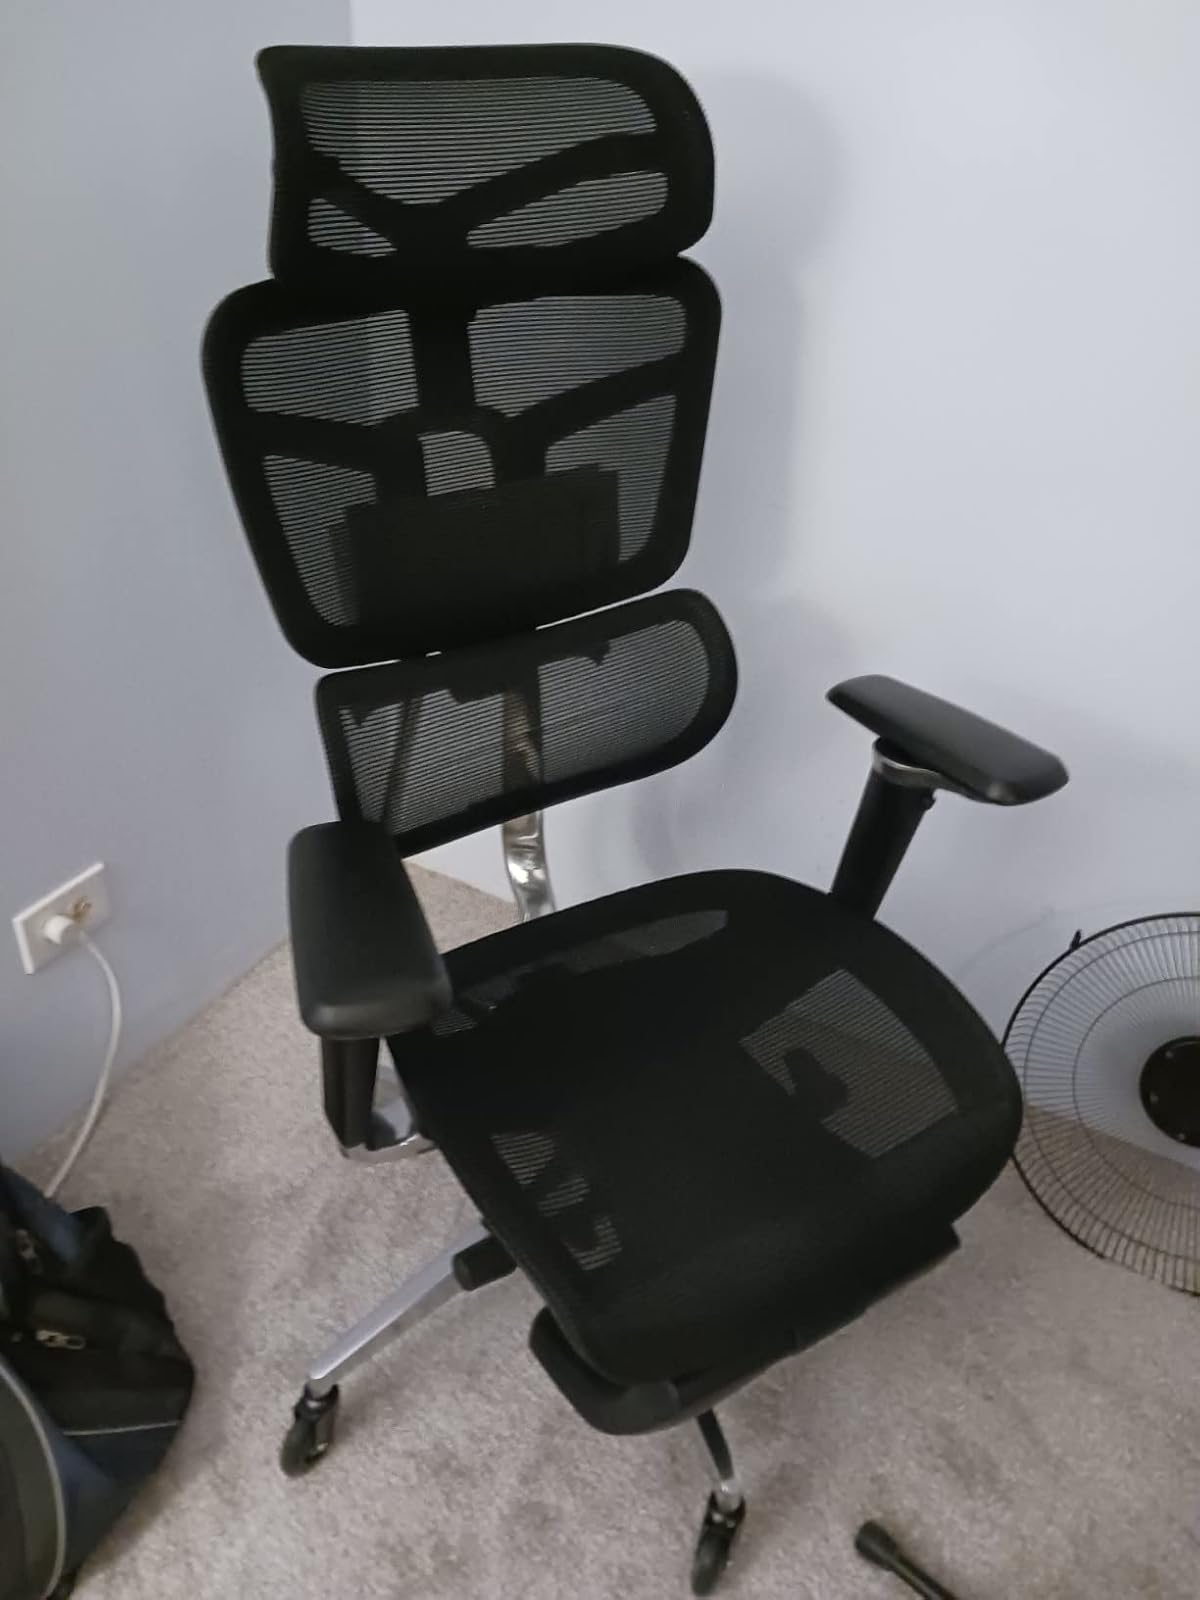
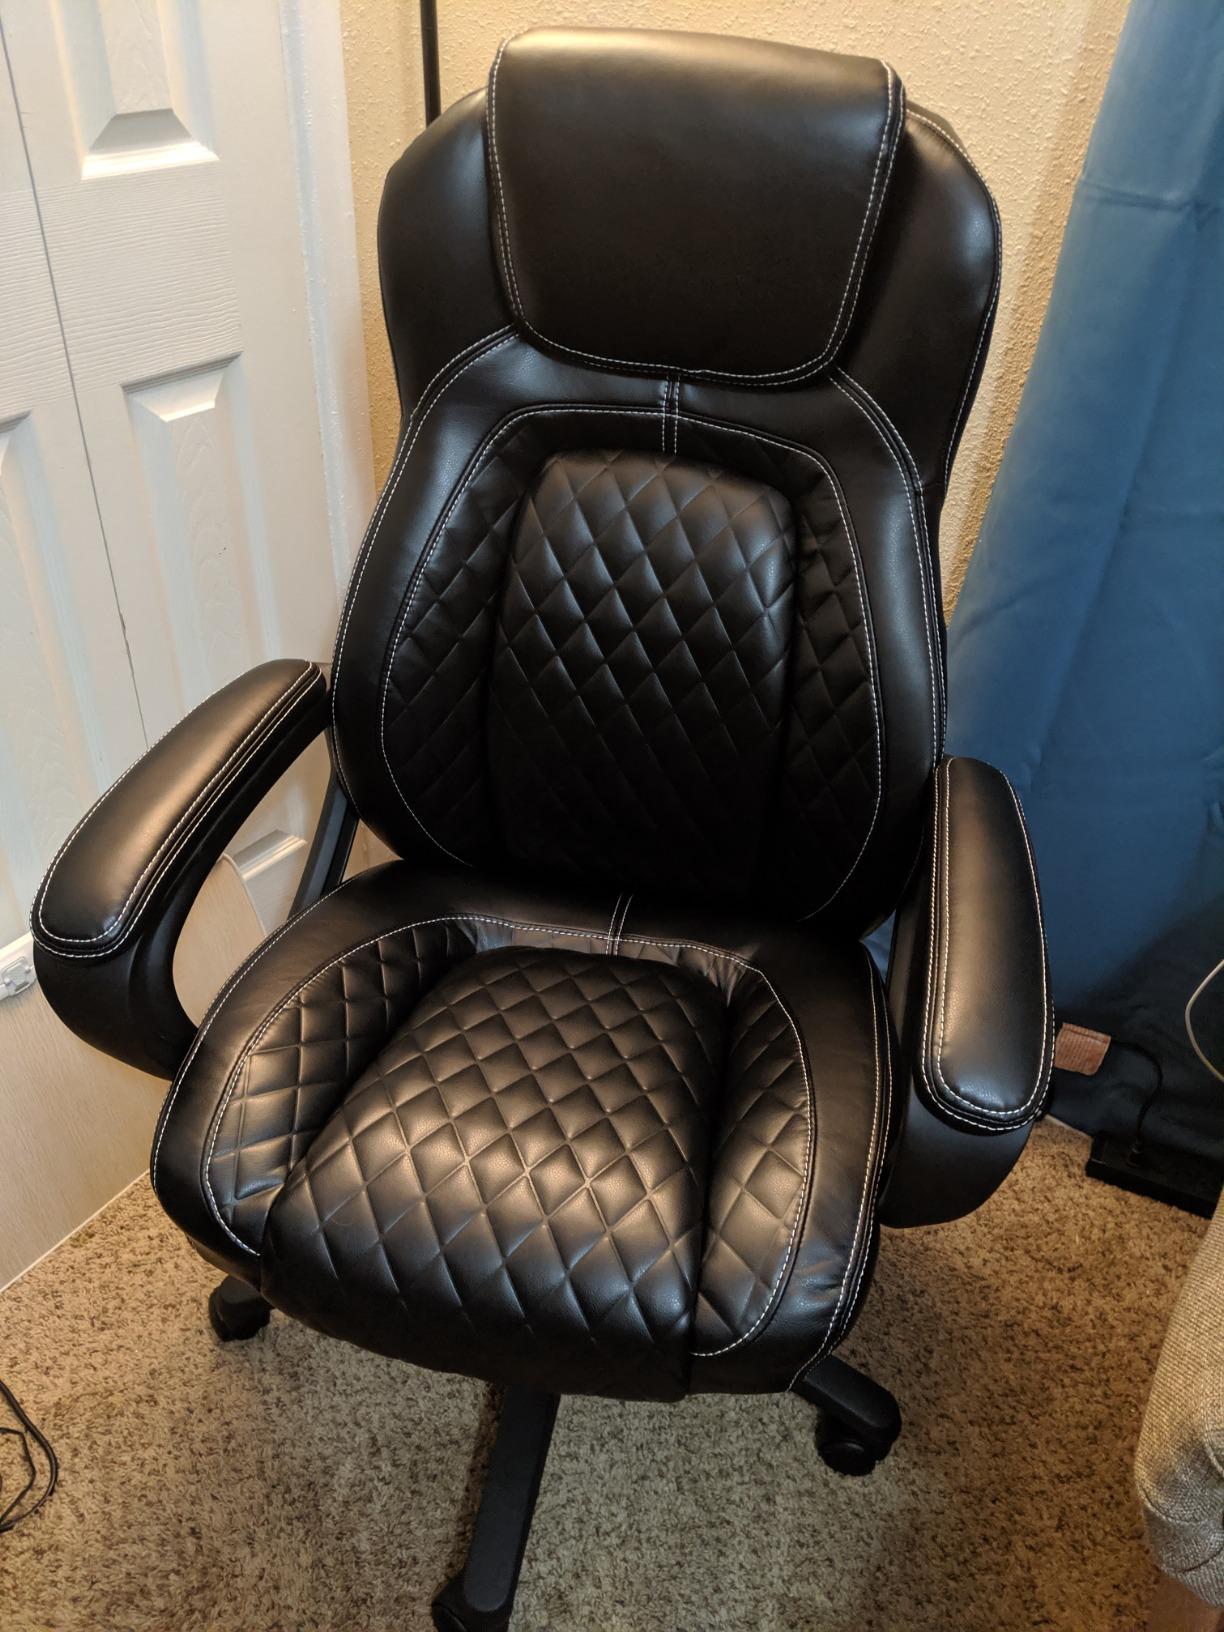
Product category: items_chair
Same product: no